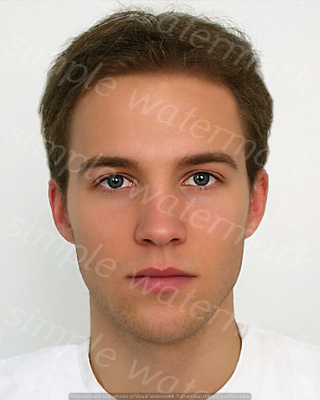
Label: Watermark